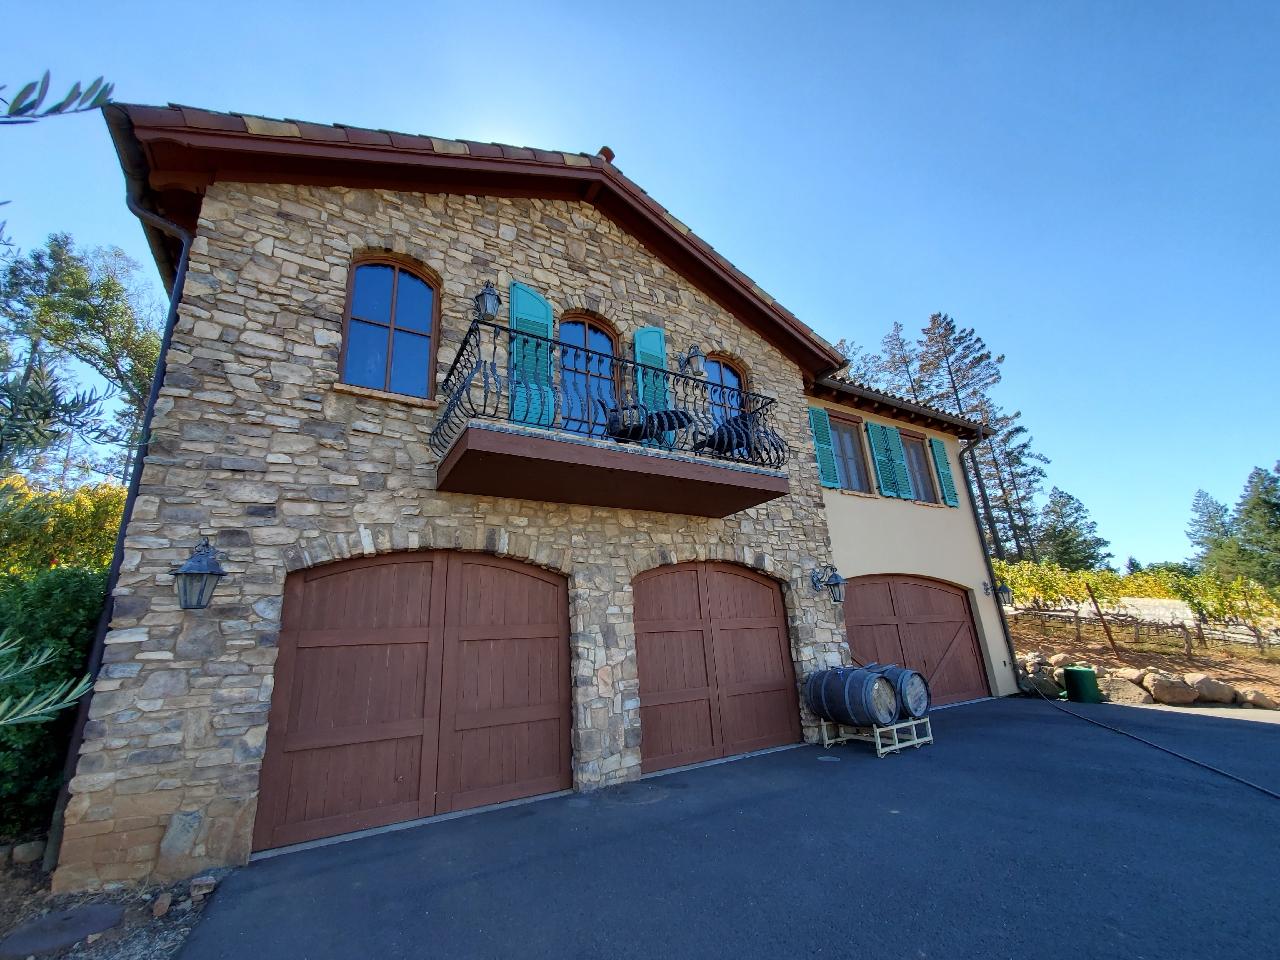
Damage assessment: no_damage